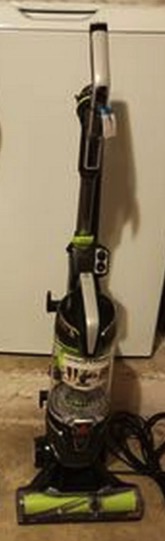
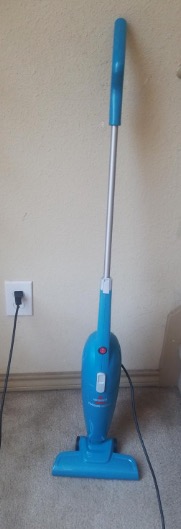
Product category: items_vacuum
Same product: no